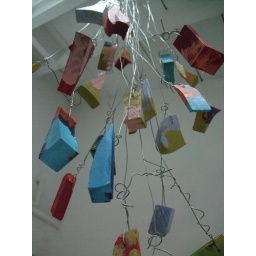
Fooling around on a rainy afternoon at the river house